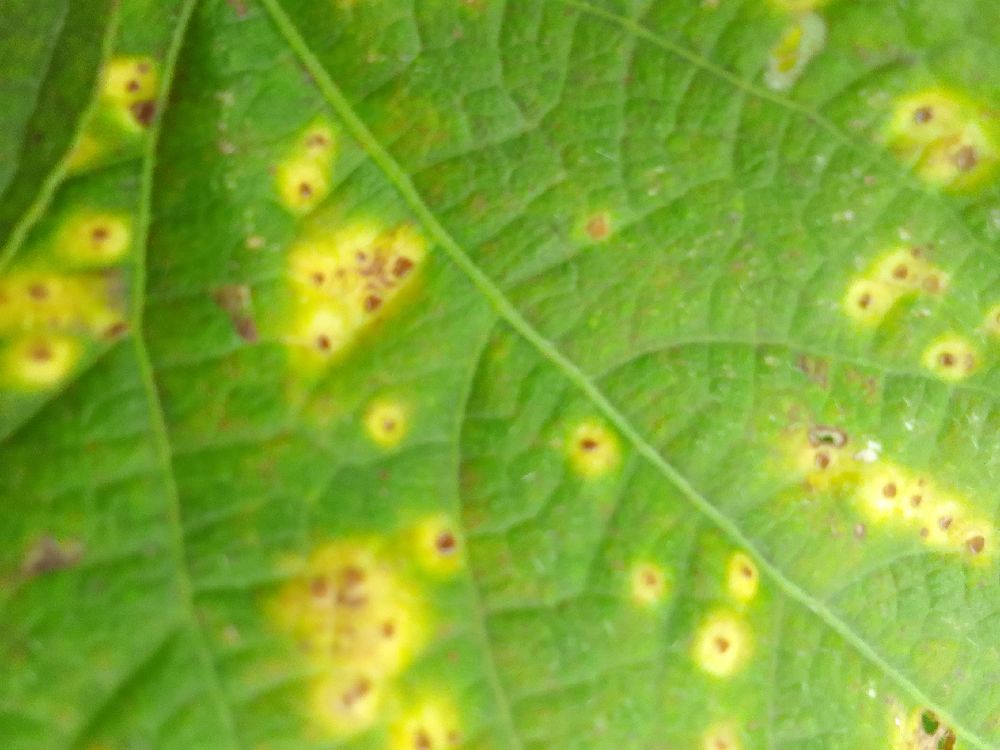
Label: rust